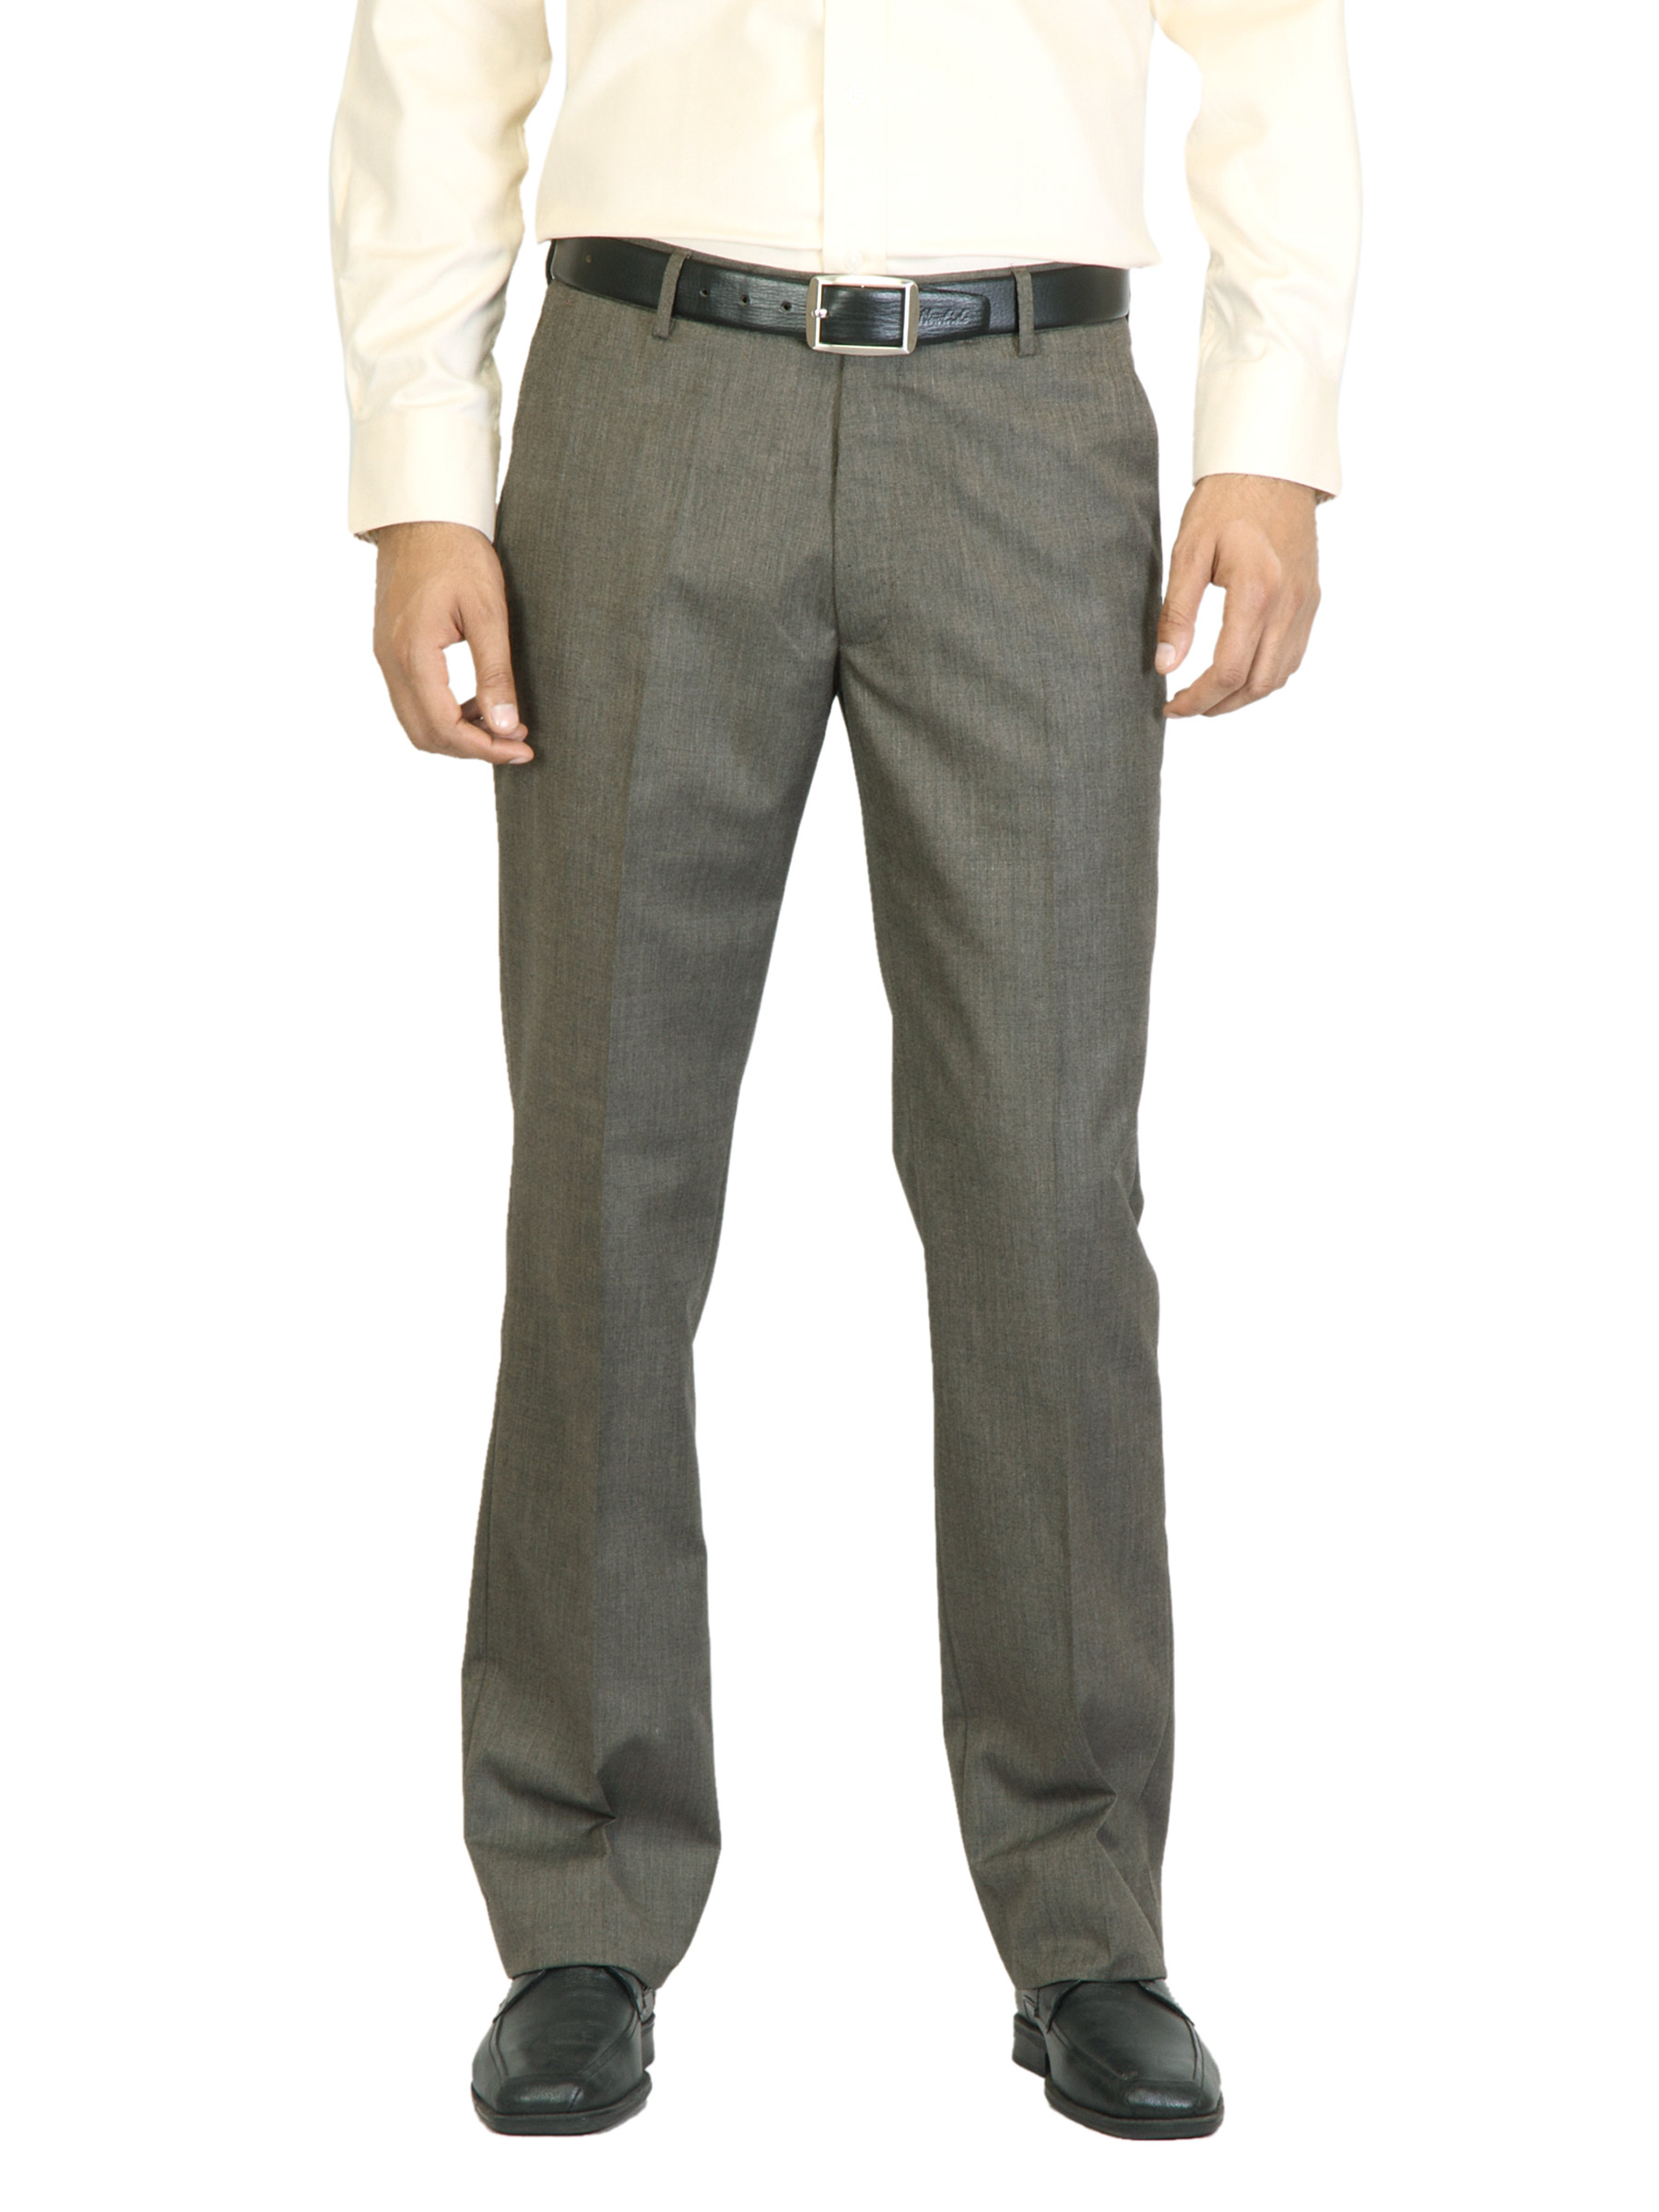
Arrow Men Brown Flat Front Trousers
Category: Apparel / Bottomwear / Trousers
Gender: Men
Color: Brown
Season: Summer 2012
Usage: Formal